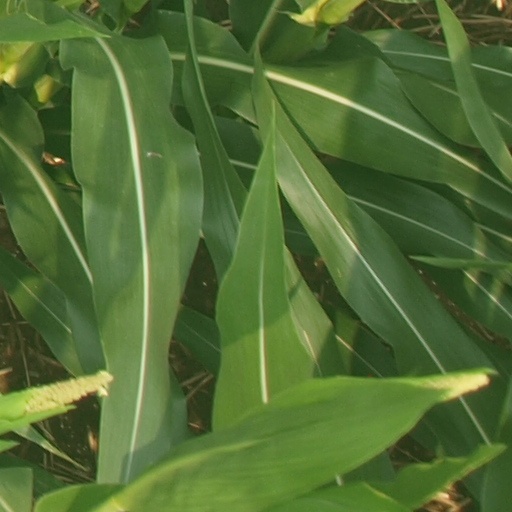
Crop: maize; corn